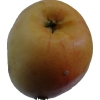
Label: apple